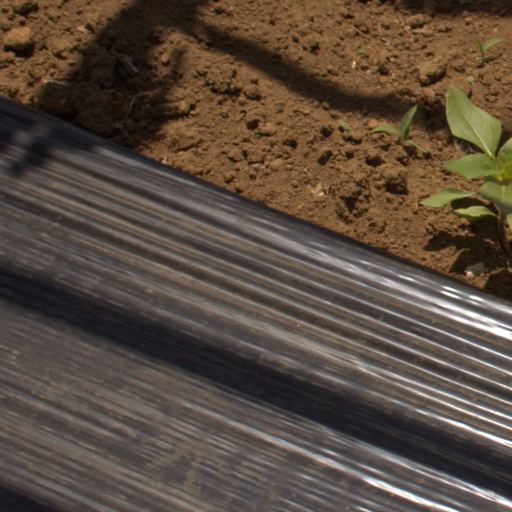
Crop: Jerusalem artichoke